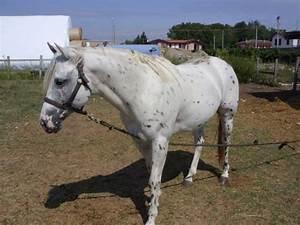
horse